The Great Mandarin

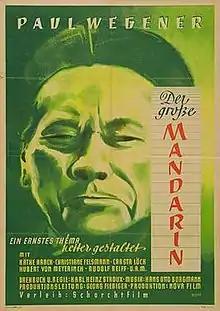

The Great Mandarin is a 1949 West German comedy drama film directed by Karl-Heinz Stroux and starring Paul Wegener, Carsta Löck, and Käthe Haack. It was the final film of the veteran actor Wegener.